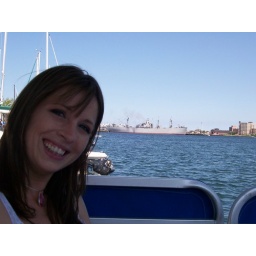
Chilling on the house boat in Boston